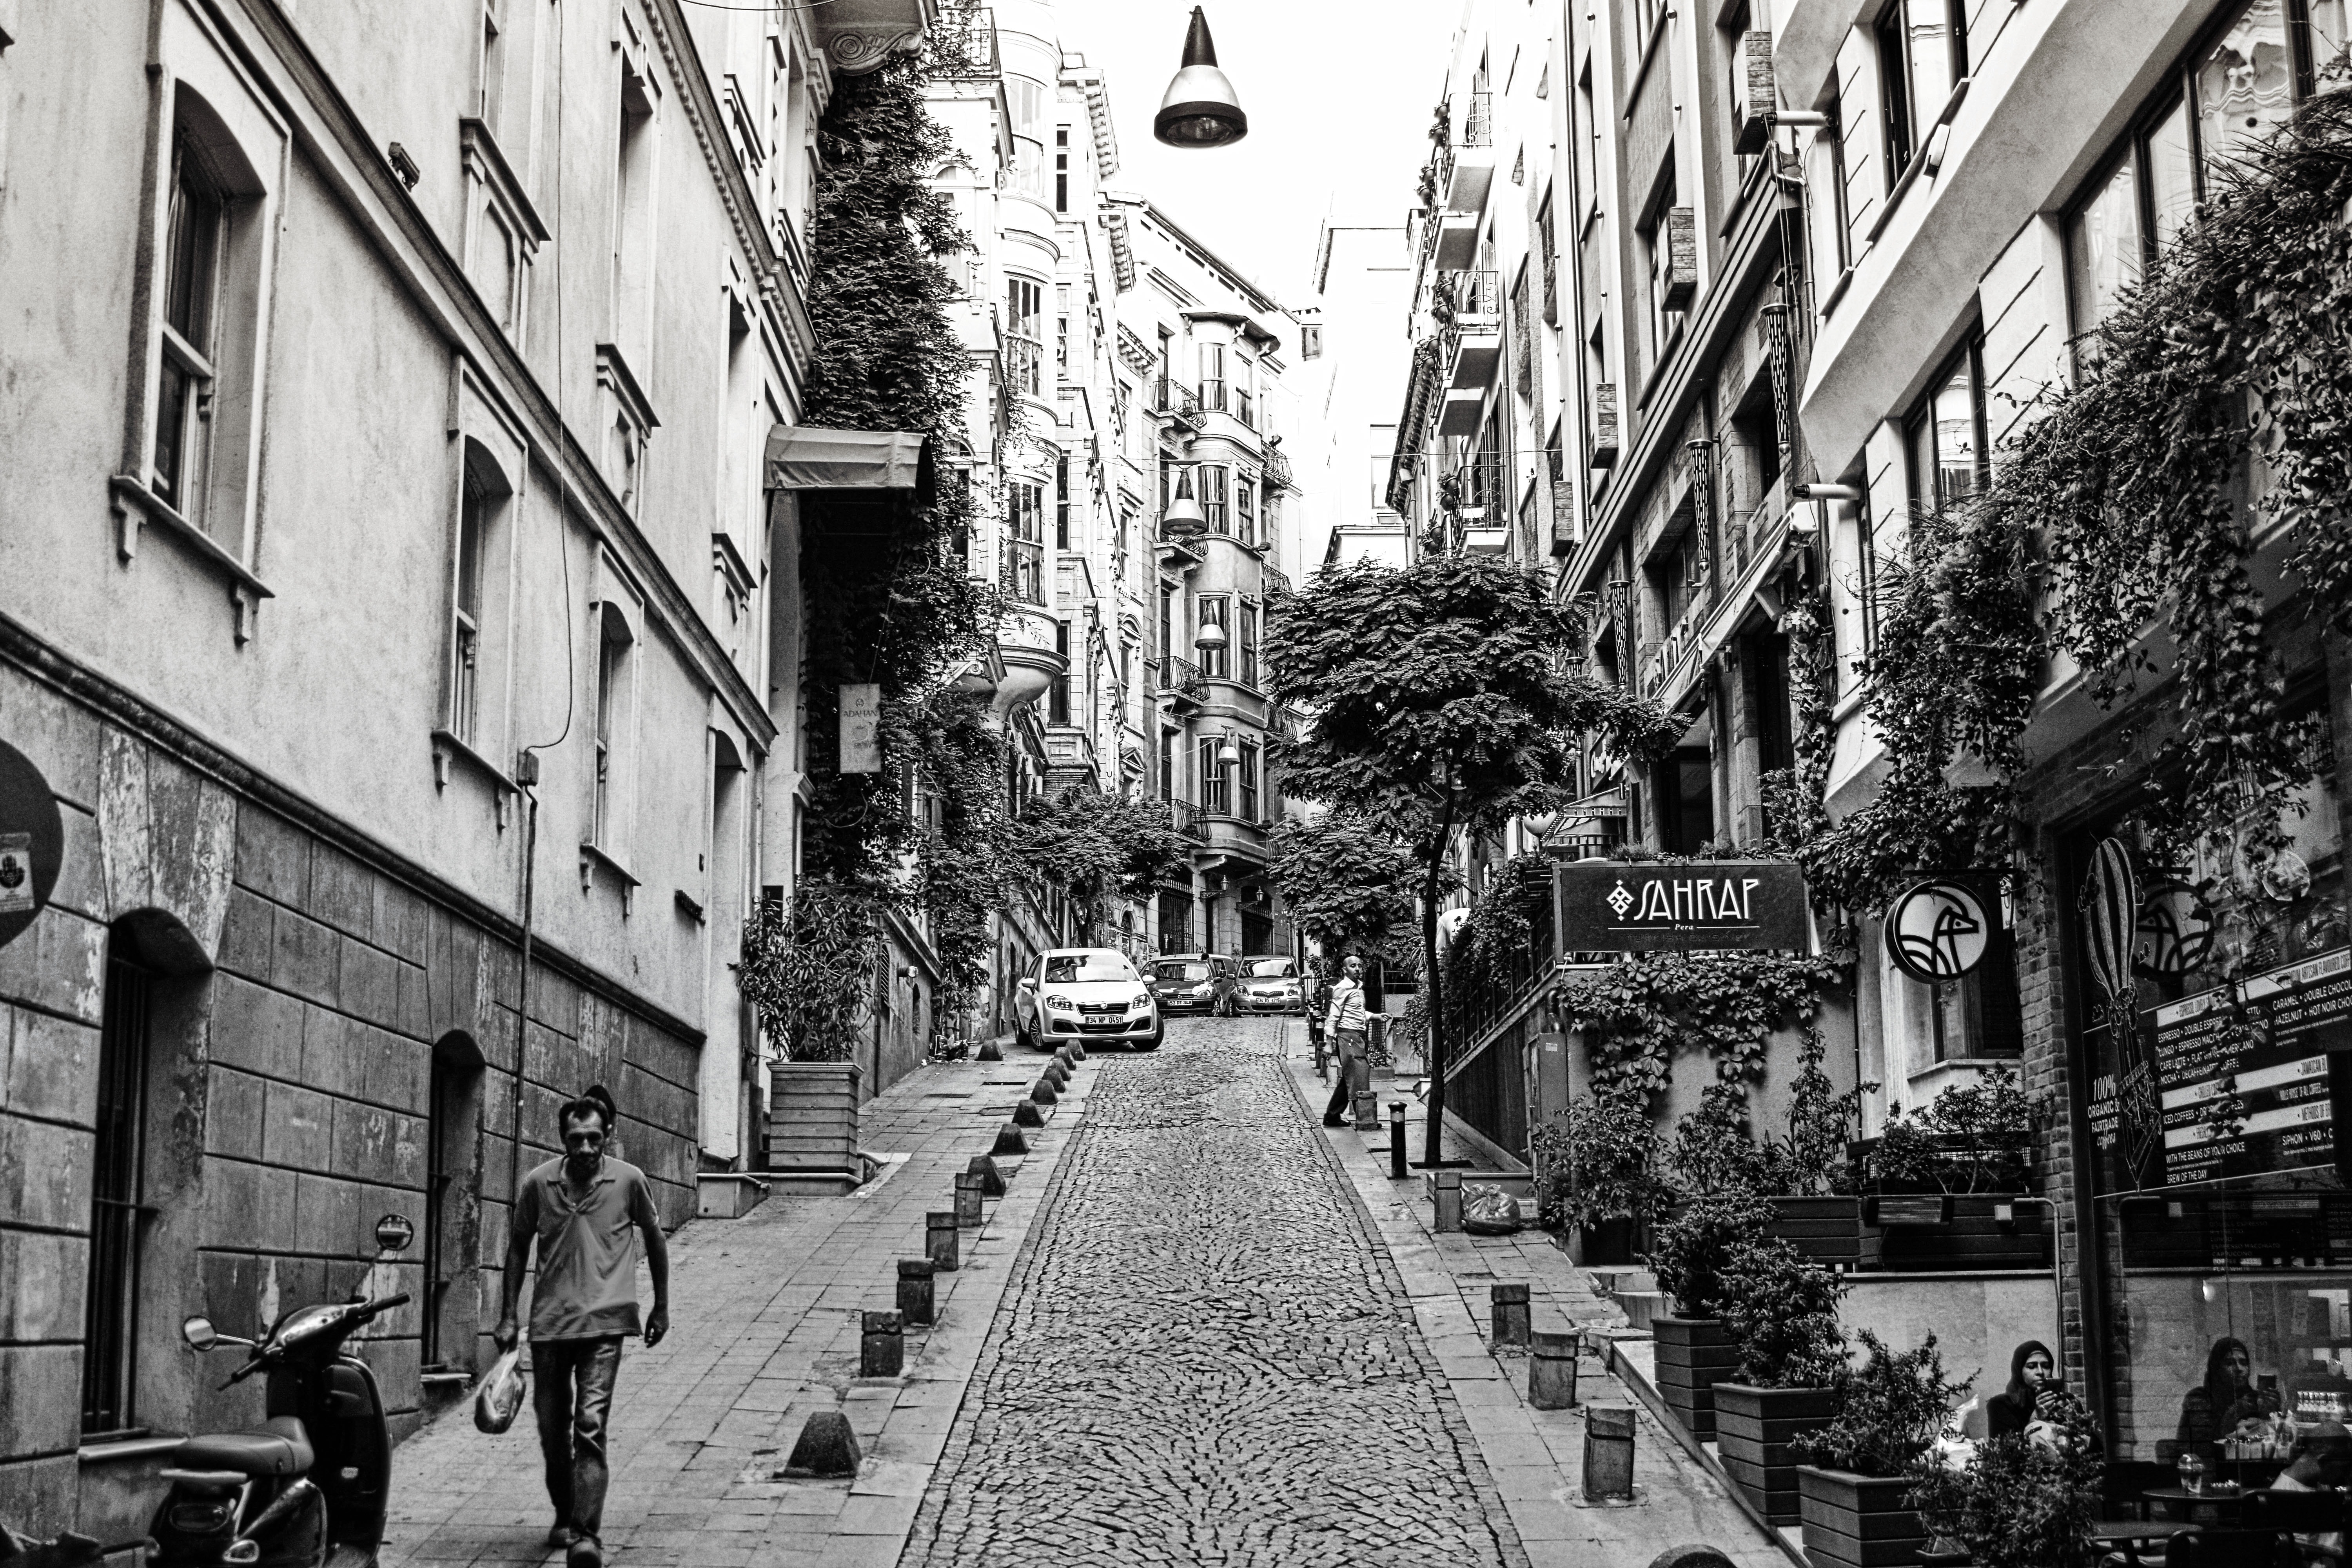
white, street, black, black and white, town, monochrome, neighbourhood, road, alley, urban area, monochrome photography, infrastructure, human settlement, city, cobblestone, building, pedestrian, architecture, photography, metropolis, tree, lane, sidewalk, style, thoroughfare, nonbuilding structure, downtown, road surface